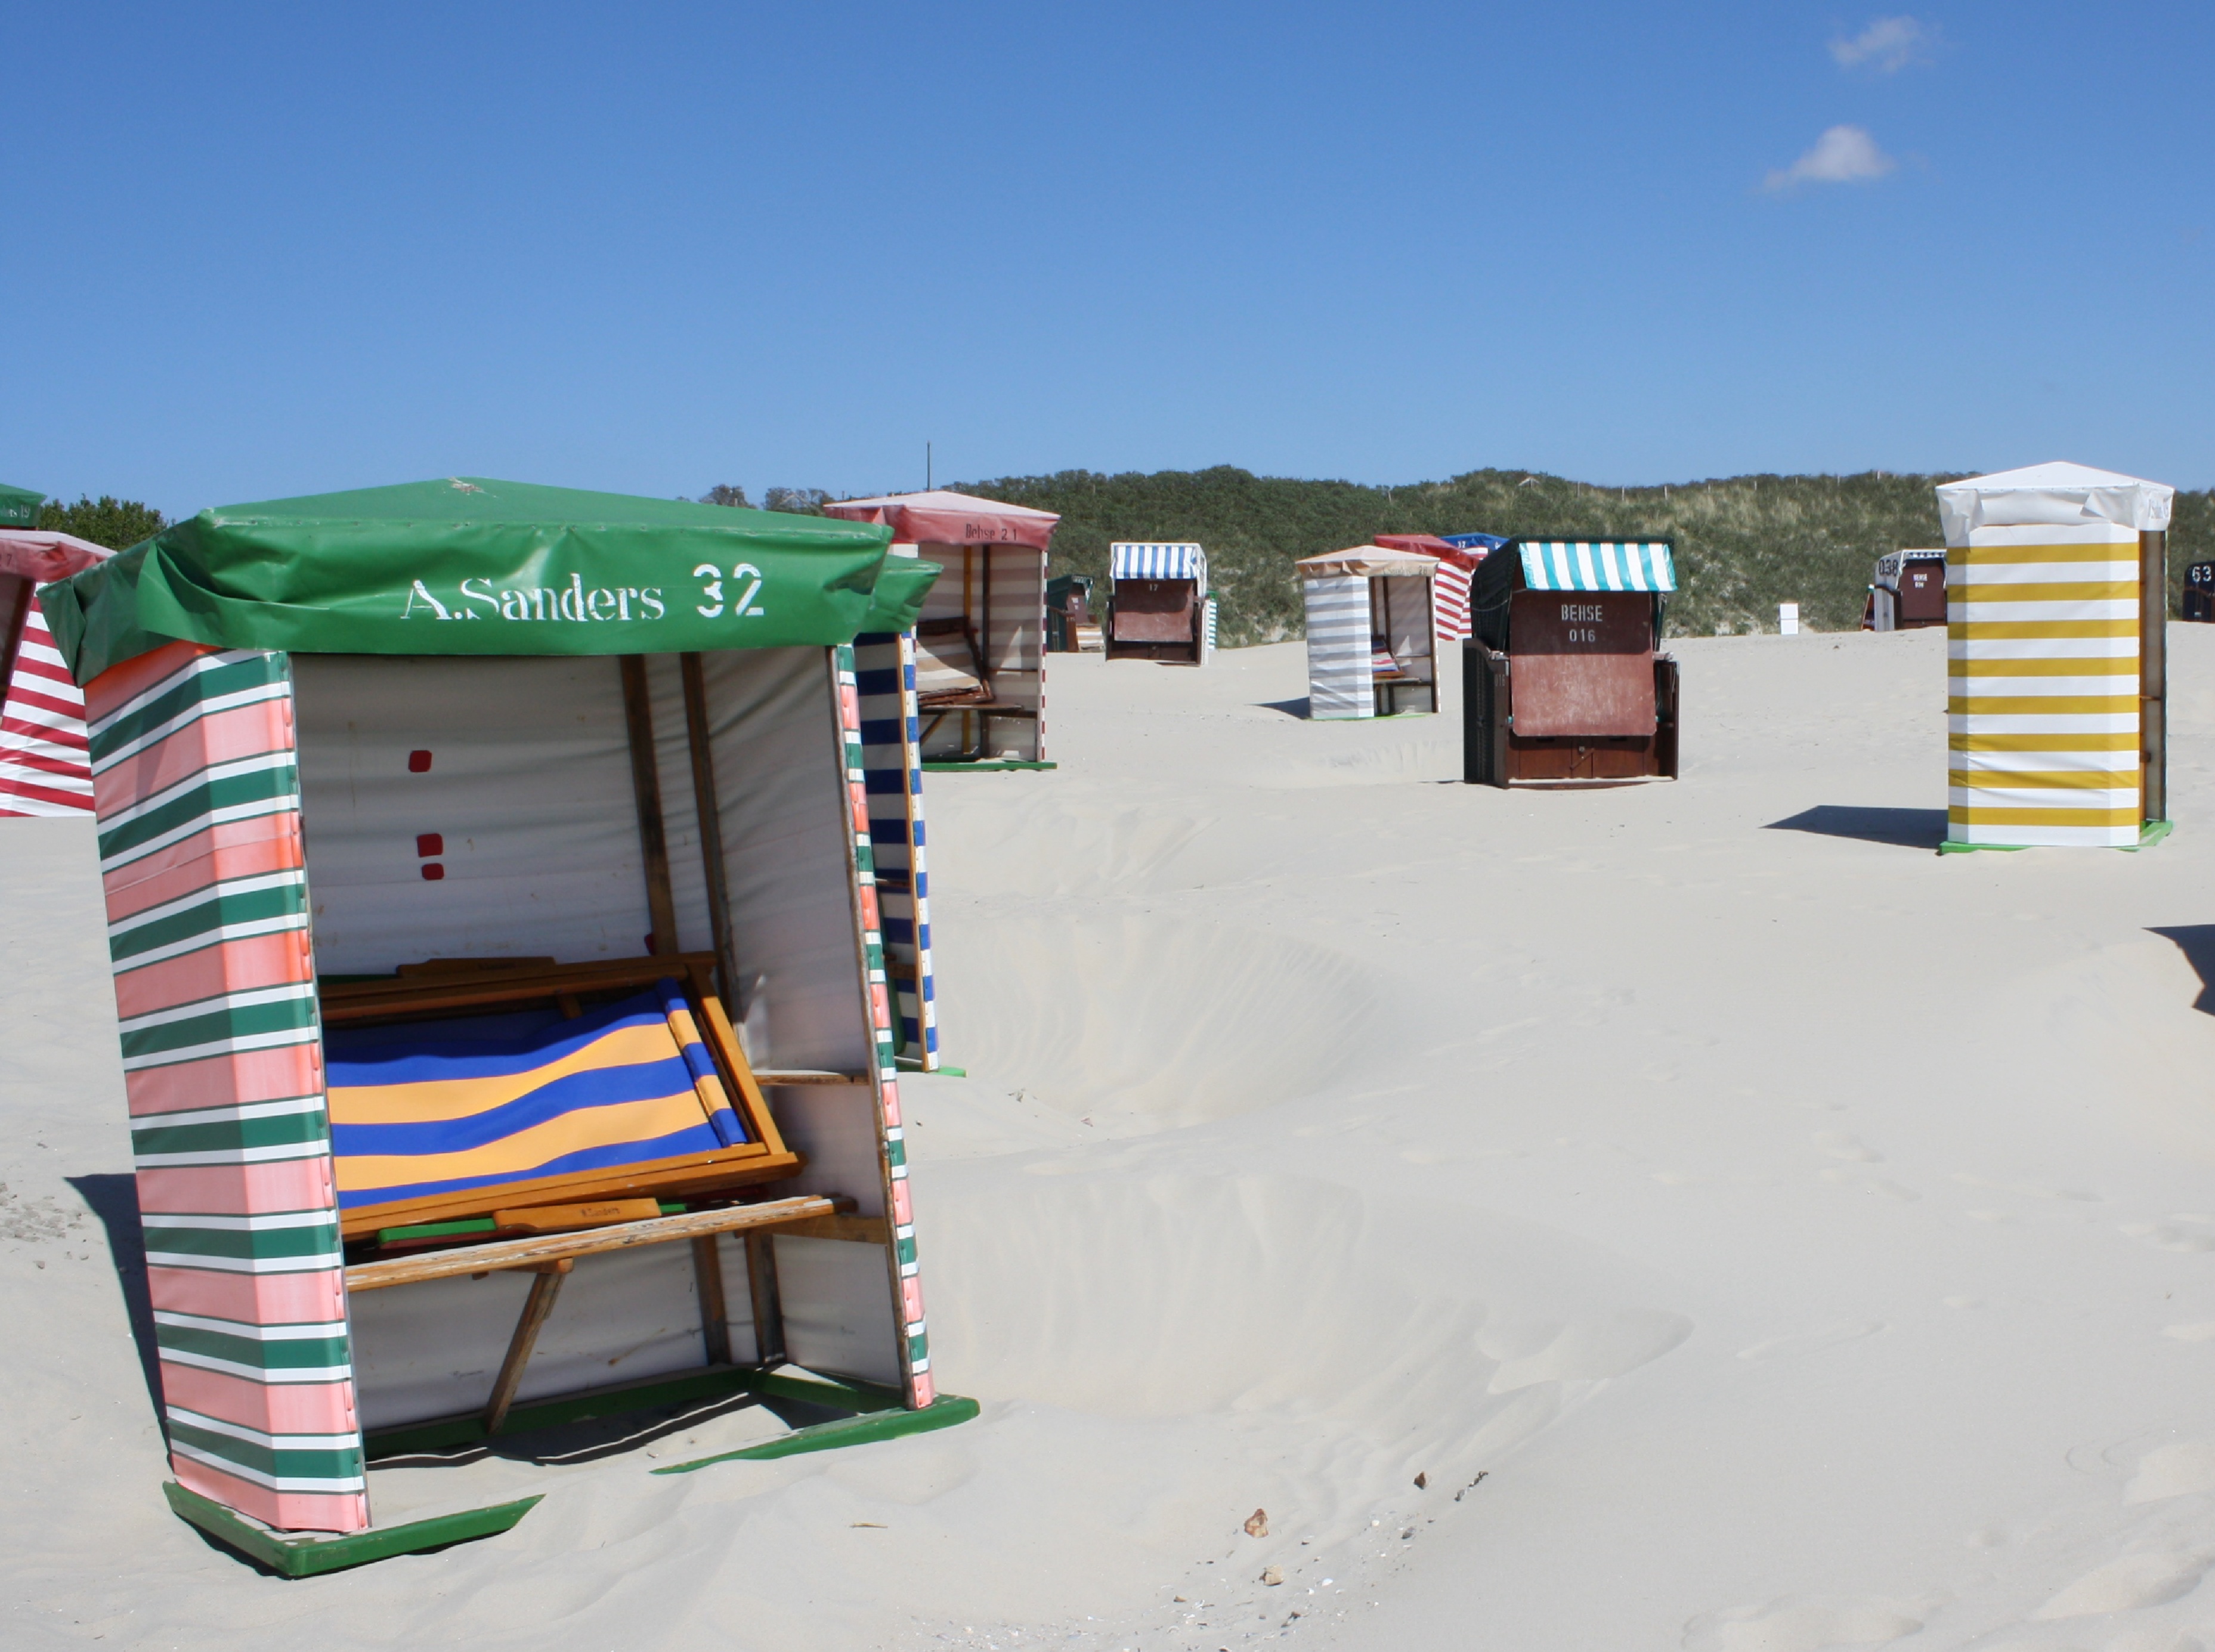
beach, sea, sand, sky, chair, summer, vacation, travel, relax, relaxation, playground, beach chair